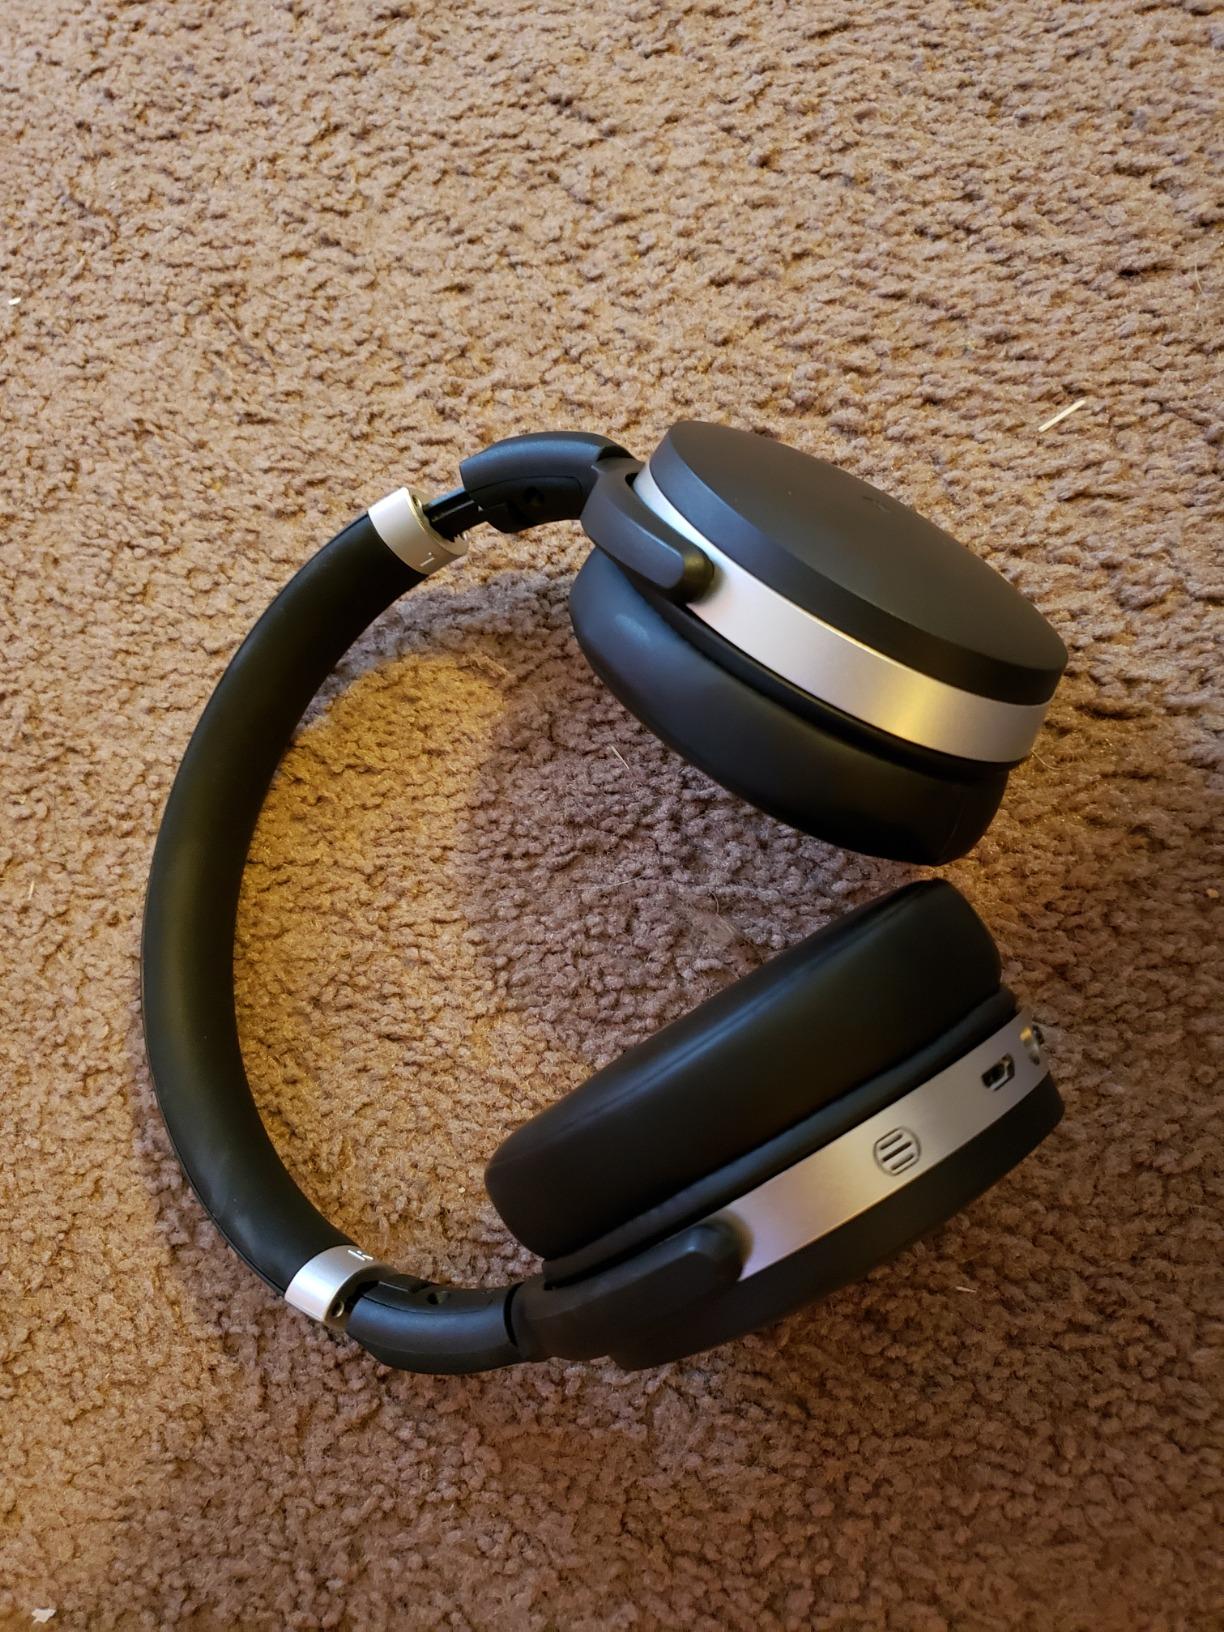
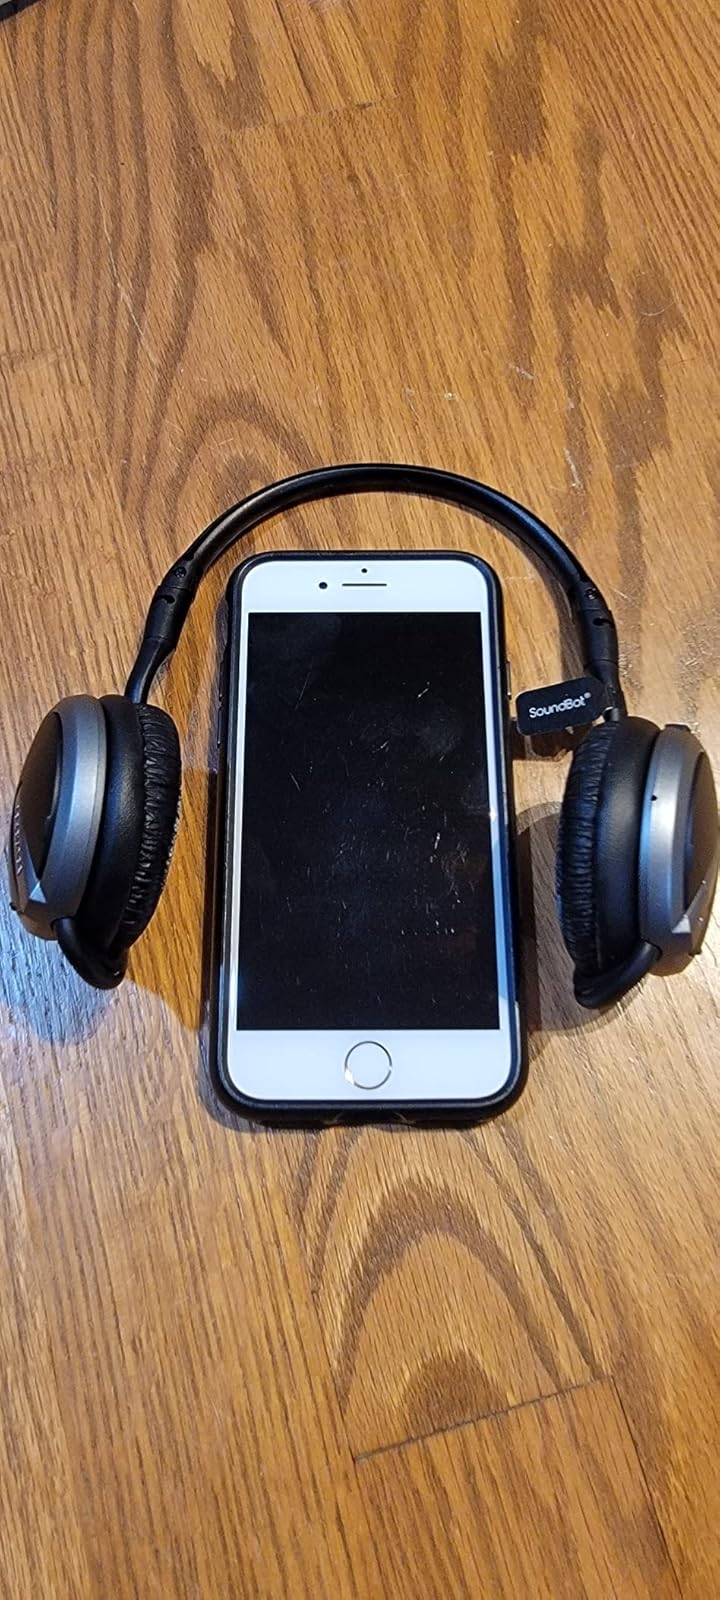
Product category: headphones
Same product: no